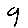
Label: 9